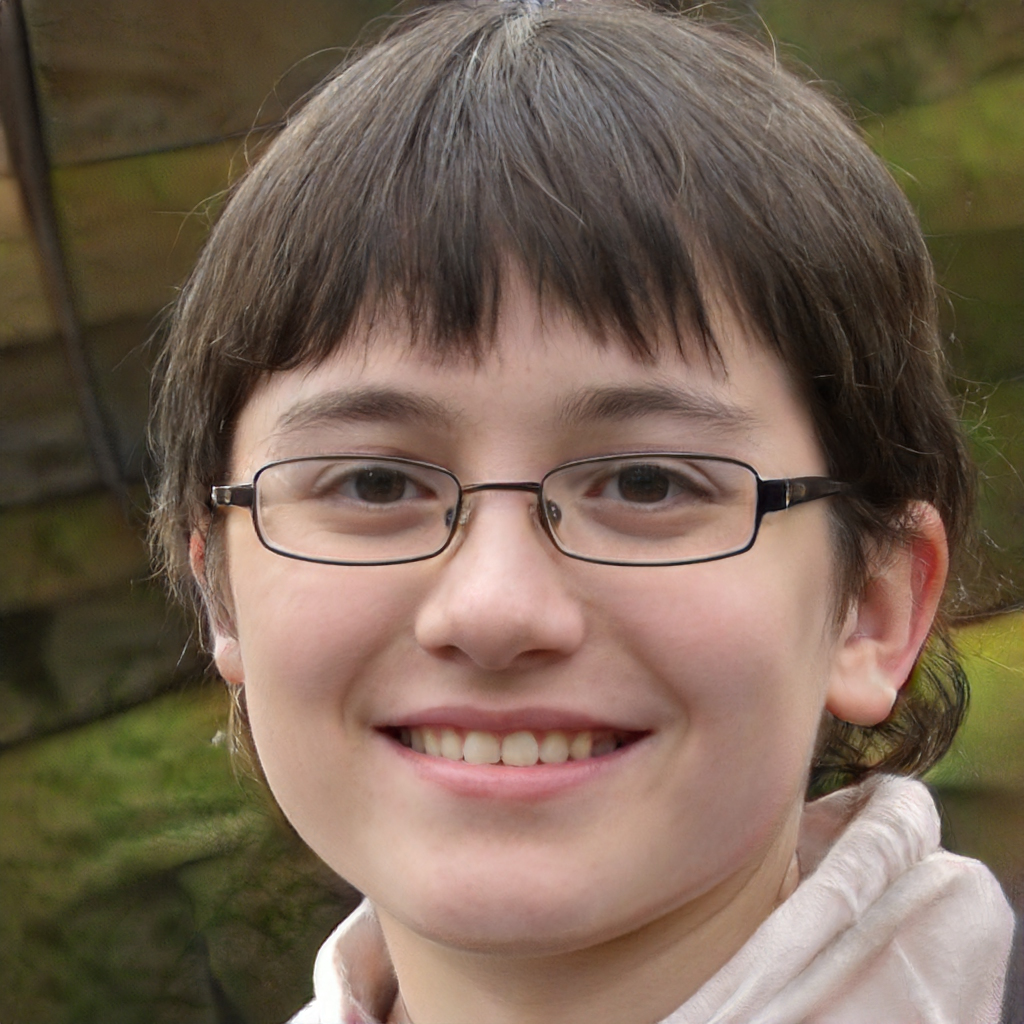
Label: Colored